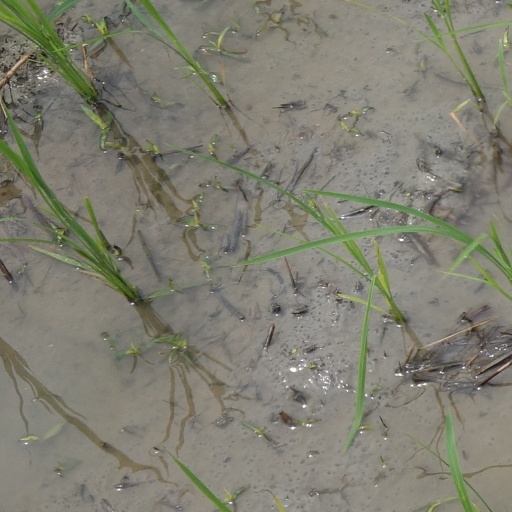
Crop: rice